Southend-on-Sea

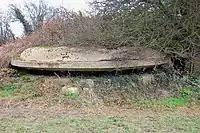
A cantilever pillbox at Southend Airport

In 1790, the local lord of the Manor of both Prittlewell and Milton (now Westcliff-on-Sea) and landowner Daniel Scratton set aside 35-acres of land at the top of the cliffs to the west of South-end called Grove Field and the Grove. The site was split into three leasehold sites with 99 year leases, with the development called New South-End, and the original settlement being renamed Old South-end. A new road was created that cut through the development, which would later become the High Street. The Chelmsford Chronicle wrote at the time,